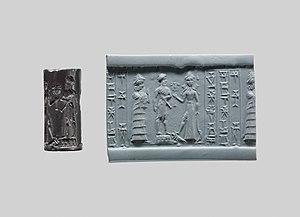
Ishtar est une déesse mésopotamienne d'origine sémitique, vénérée chez les Akkadiens, Babyloniens et Assyriens. Elle correspond à la déesse de la mythologie sumérienne Inanna avec qui elle est confondue, une même déesse se trouvant manifestement derrière ces deux noms. Elle est considérée comme symbole de la femme, une divinité astrale associée à la planète Vénus, une déesse de l'amour et de la guerre, et souvent une divinité souveraine dont l'appui est nécessaire pour régner sur un royaume.
La première dynastie de Babylone a dirigé le royaume centré sur la cité de Babylone pendant trois siècles, de 1894 à 1595 av. J.-C. selon la chronologie moyenne. Comme son nom l'indique, c'est la première à avoir dominé cette cité, et elle en a fait une puissance politique de premier rang. Ce royaume est également connu sous le nom de « paléo-babylonien ».
La civilisation babylonienne s'épanouit en Mésopotamie du Sud du début du IIᵉ millénaire av. J.‑C. jusqu'au début de notre ère. Elle prit corps à partir de l'héritage des civilisations du Sud mésopotamien plus anciennes dont elle est historiquement la prolongation. Elle prend corps avec l'affirmation politique de Babylone, État qui fut à partir du XVIIIᵉ siècle av. J.-C. l'entité politique dominant le Sud mésopotamien, et ce pendant plus d'un millénaire.